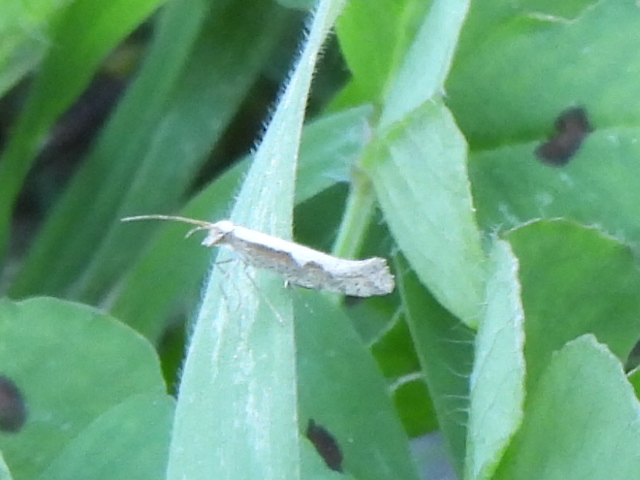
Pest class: diamondback_moth